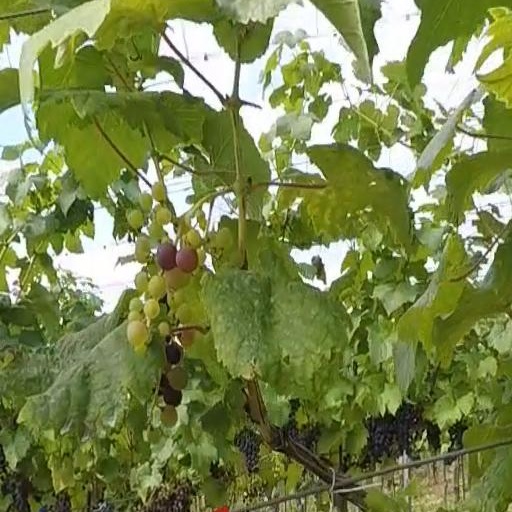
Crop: grape